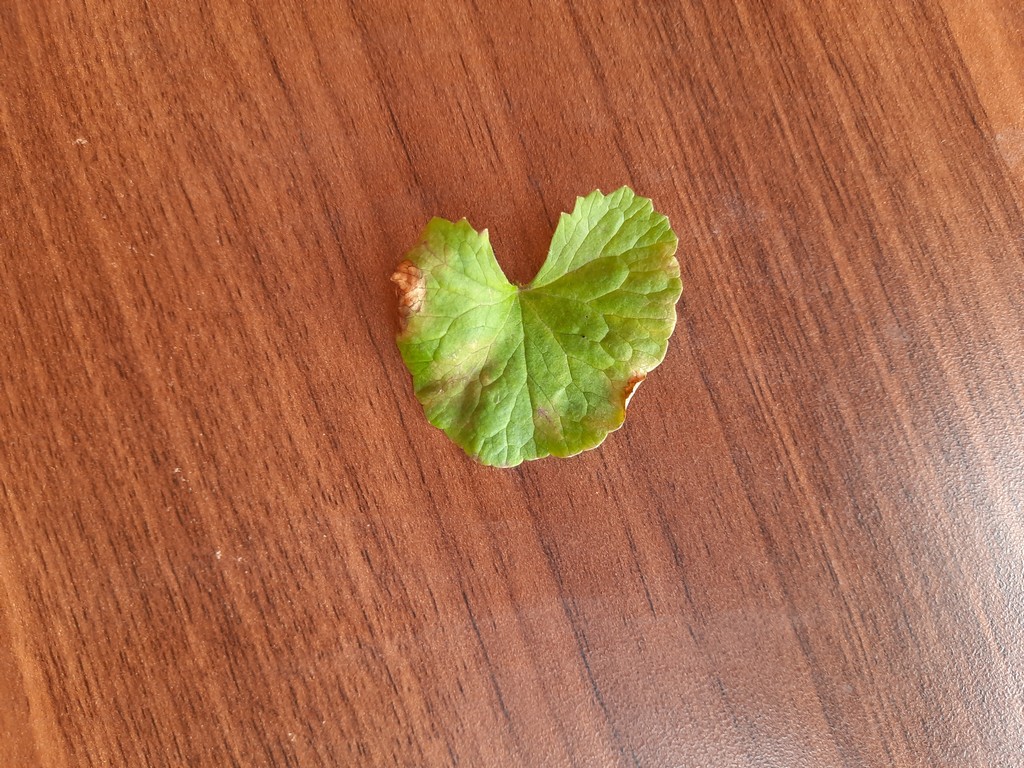
Label: Unhealthy